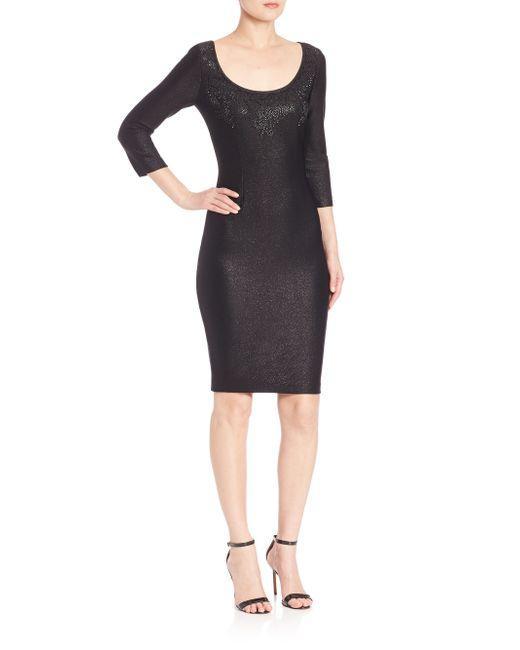
Abend-kurzer Cocktail für Damen in Schwarz